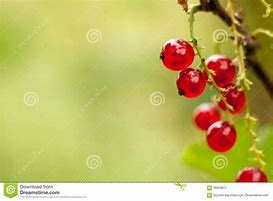
Label: redcurrant